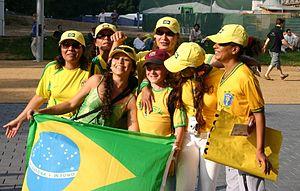
La Coupe des confédérations 2005 est la septième édition de la Coupe des confédérations. Elle s'est tenue en Allemagne, du 15 juin au 29 juin 2005.